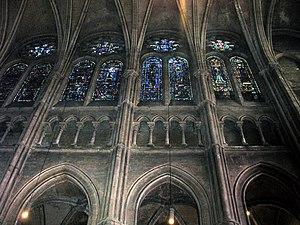
La cathédrale Notre-Dame de Chartres est une cathédrale catholique romaine située au coeur de la ville de Chartres dans le département français d'Eure-et-Loir, en région Centre-Val de Loire. Siège du diocèse de Chartres, elle est l'un des monuments emblématiques de l'architecture gothique.